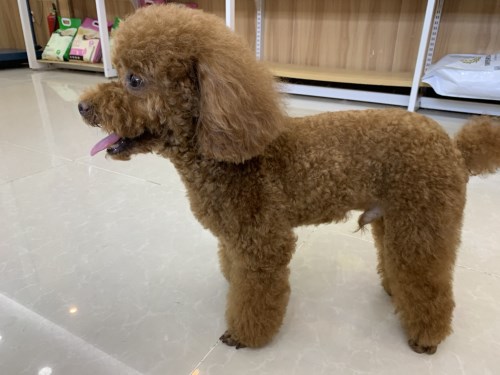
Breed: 7449-n000128-teddy